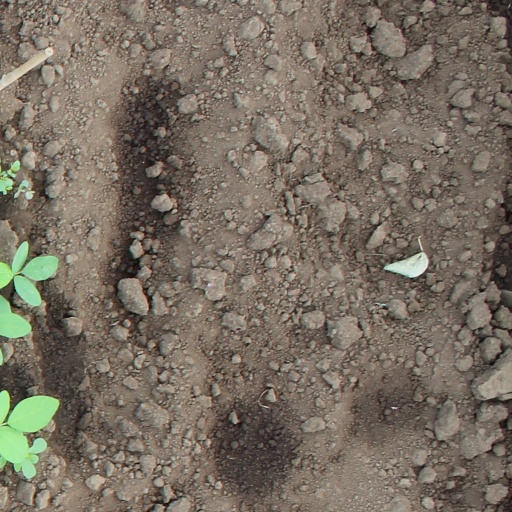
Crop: soybean